Historiography of Colonial Spanish America

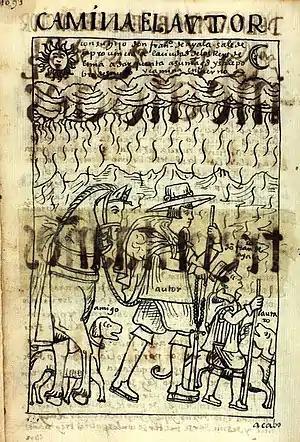
Guaman Poma de Ayala and his son on the way to Lima, illustration from his "Nueva Coronica" (NC, p. 1105)

The social history of the conquest era shift in the way the period is treated, focusing less on events of the conquest and more on its participants. James Lockhart's path-breaking "Spanish Peru" (1968) concerns the immediate post-conquest era of Peru, deliberately ignoring the political events of the internecine conflicts between Spanish factions. Instead it shows how even during that era, Spanish patterns took hold and a multiracial colonial society took shape. His companion volume, "The Men of Cajamarca" examines the life patterns of the Spanish conquerors who captured the Inca emperor Atahualpa at Cajamarca who paid a huge ransom in gold for his freedom, and then murdered. The prosopographical study of these conquerors records as much extant information on each man in existing sources, with a general essay laying out the patterns that emerge from the data. A comparable work for the early history of Mexico is Robert Himmerich y Valencia's work on encomenderos. New research on encomenderos in Spanish South America has appeared in recent years.